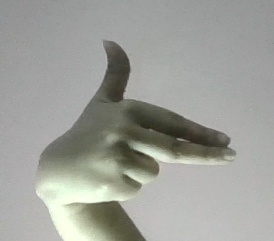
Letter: ghain